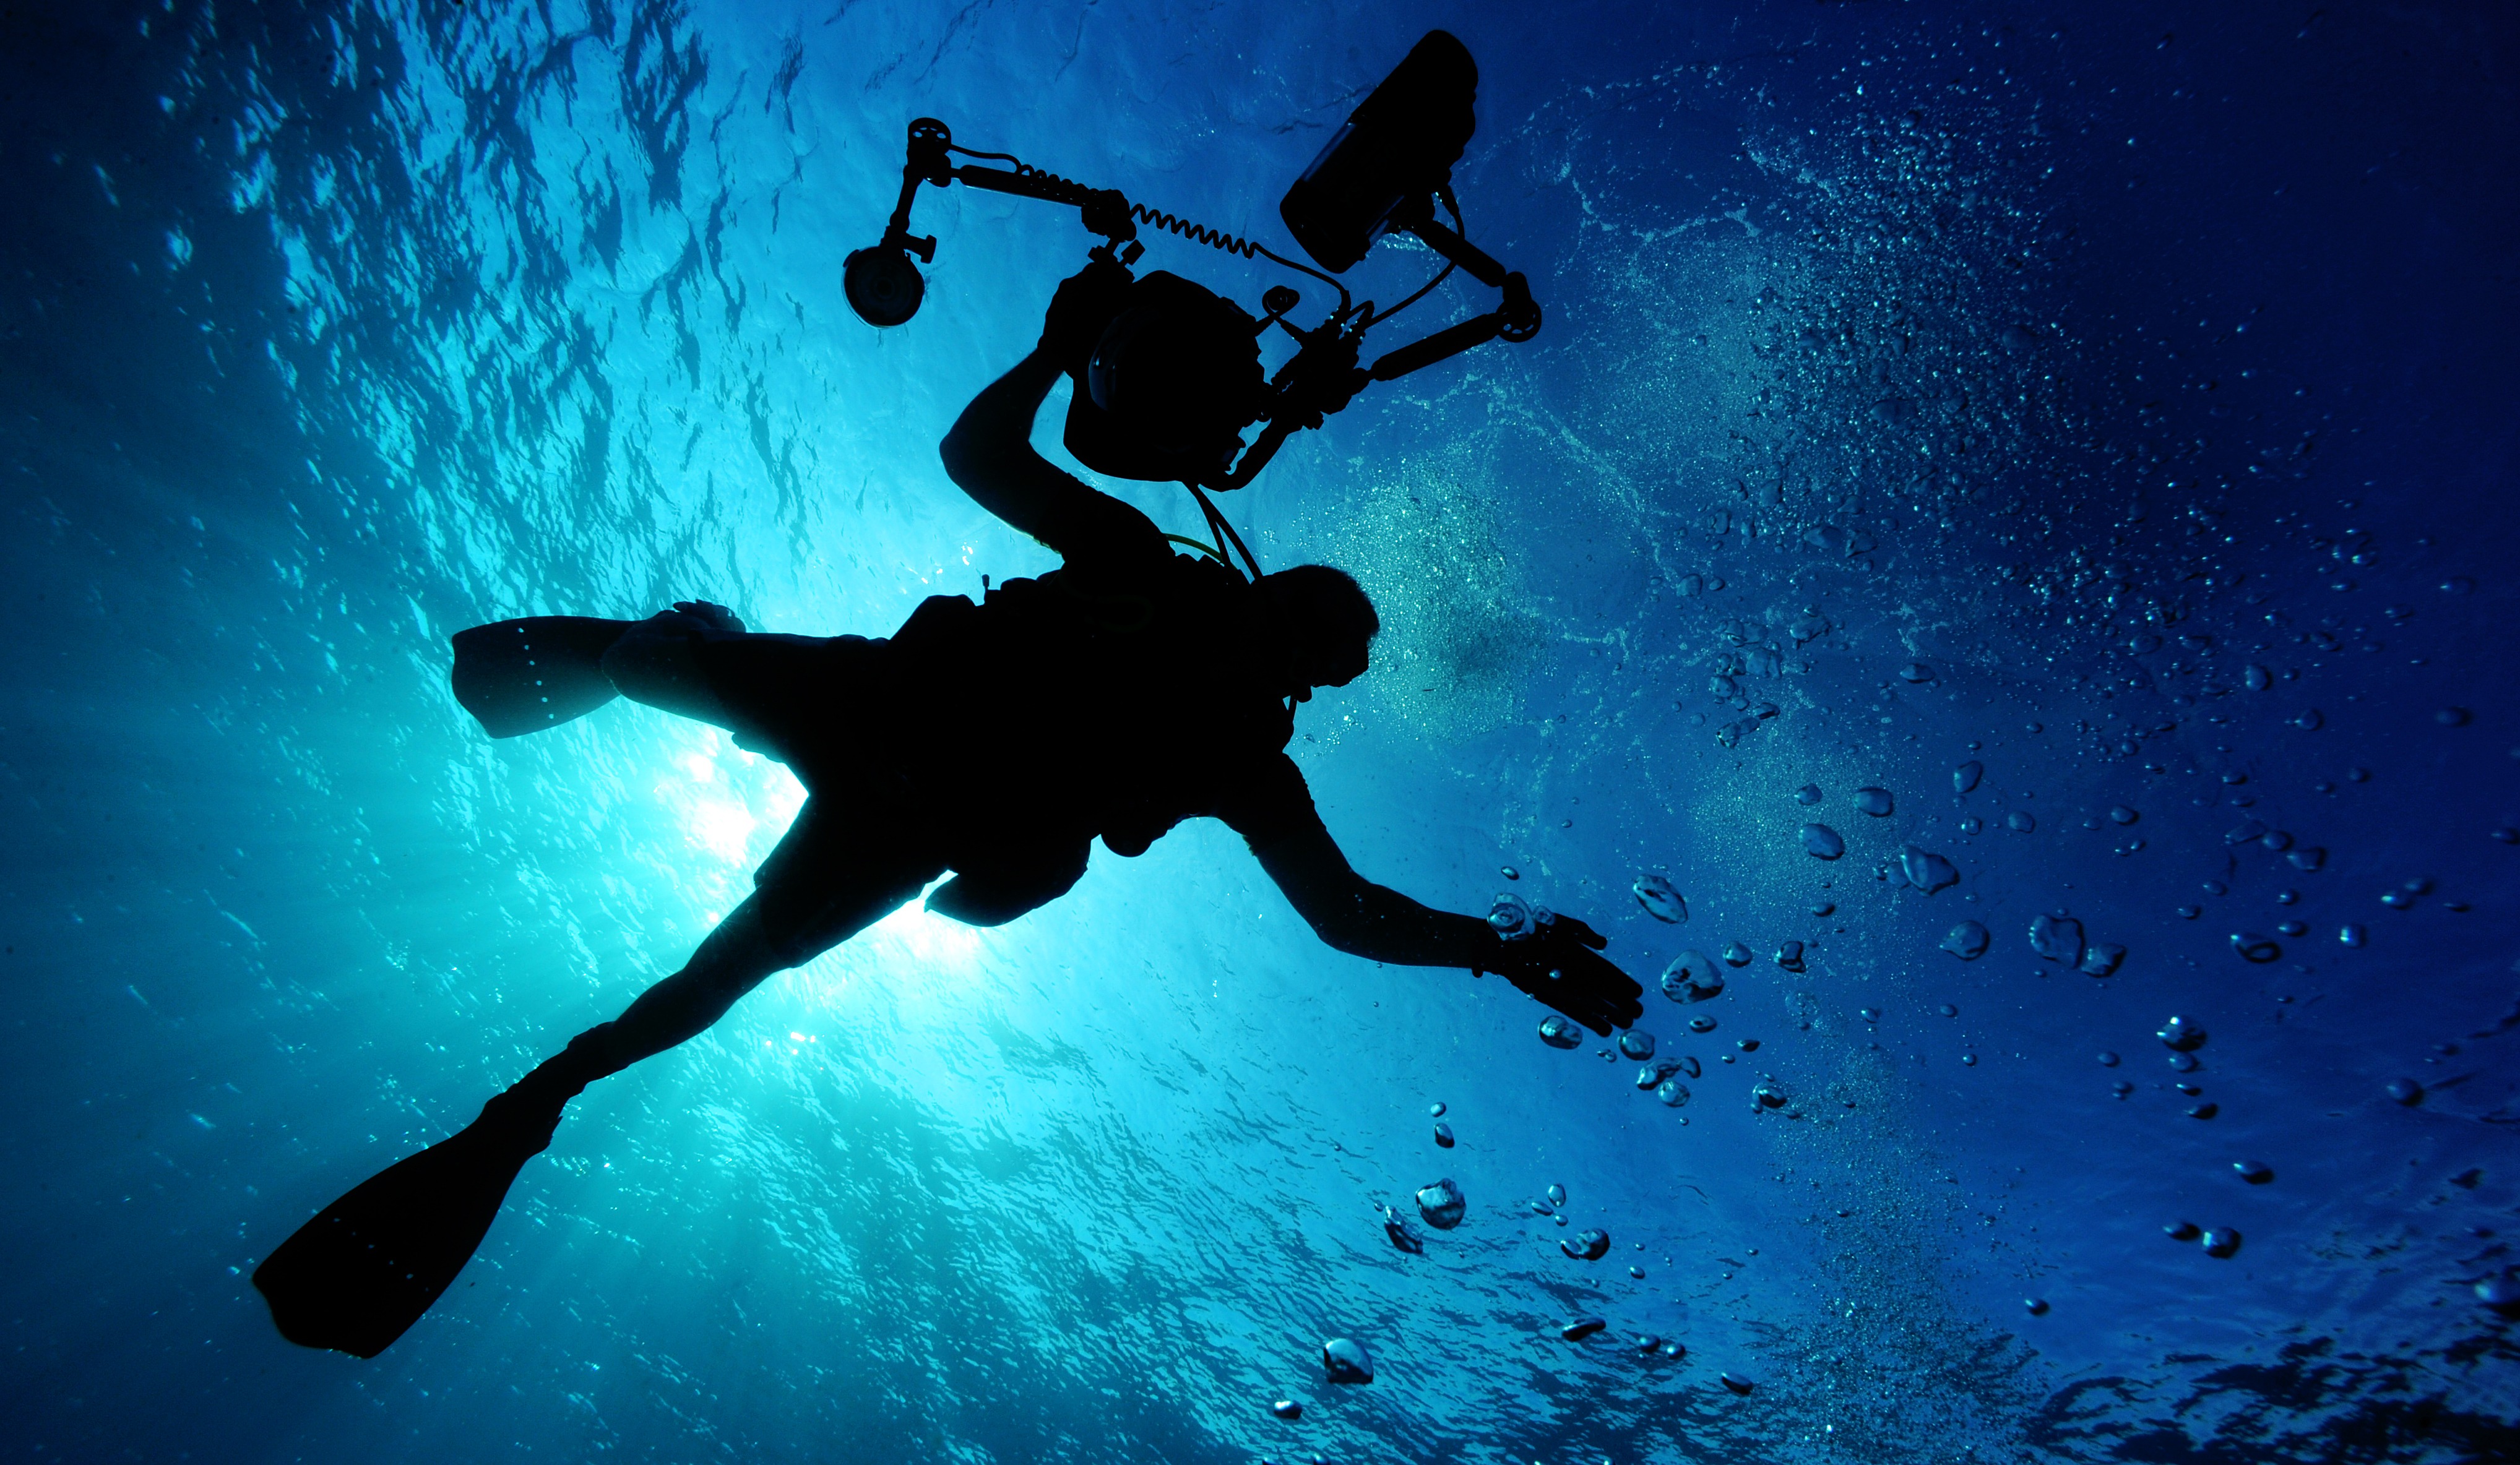
sea, water, ocean, person, camera, recreation, diving, underwater, extreme sport, swimming, freediving, diver, sports, exploring, water sport, scuba diving, outdoor recreation, underwater diving